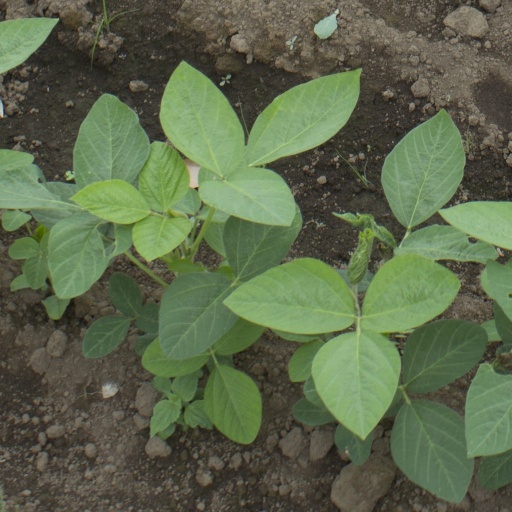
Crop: soybean